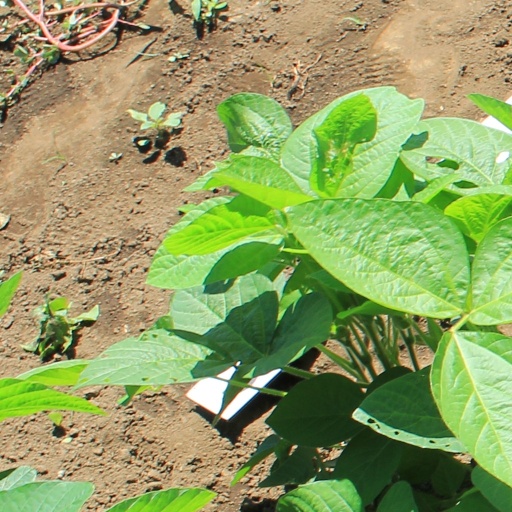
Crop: soybean